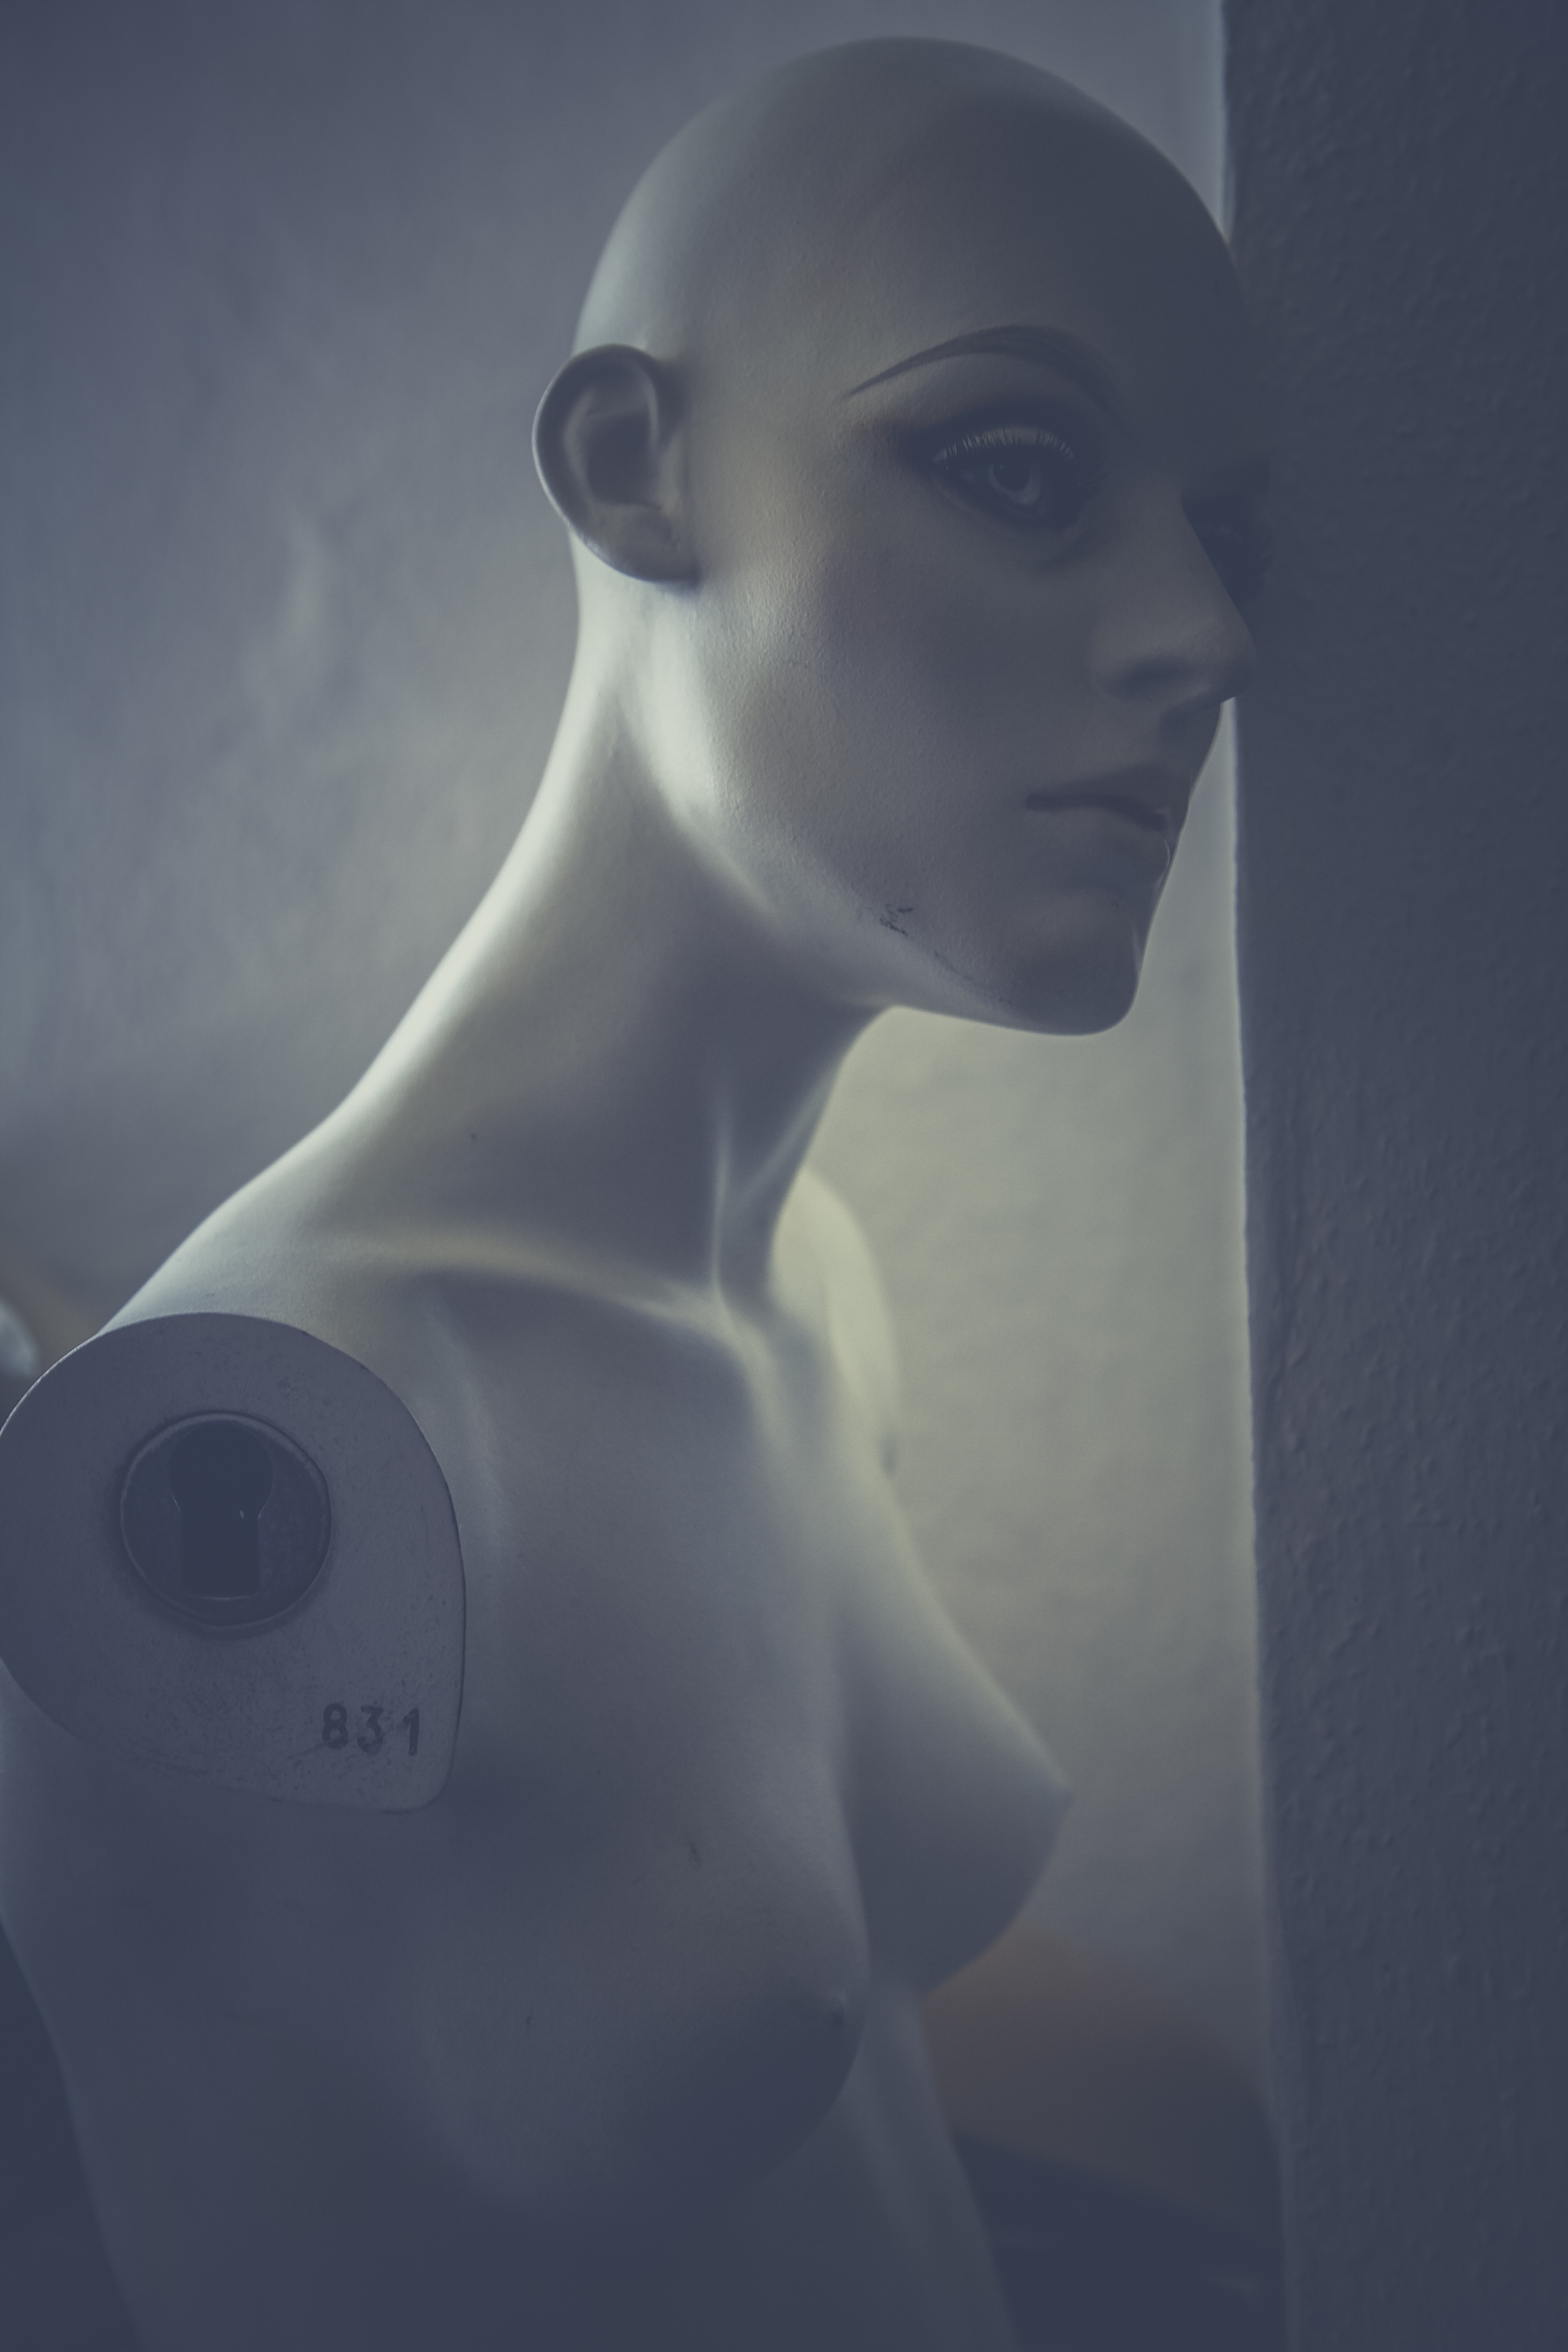
light, white, dark, portrait, darkness, blue, mannequin, face, sculpture, nose, art, illustration, forlorn, head, image, dummy, organ, screenshot, looking away, sense, art model, androgynous